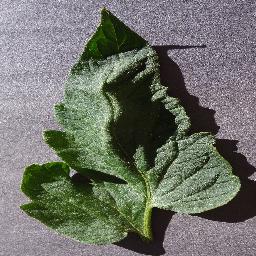
Label: Tomato___healthy